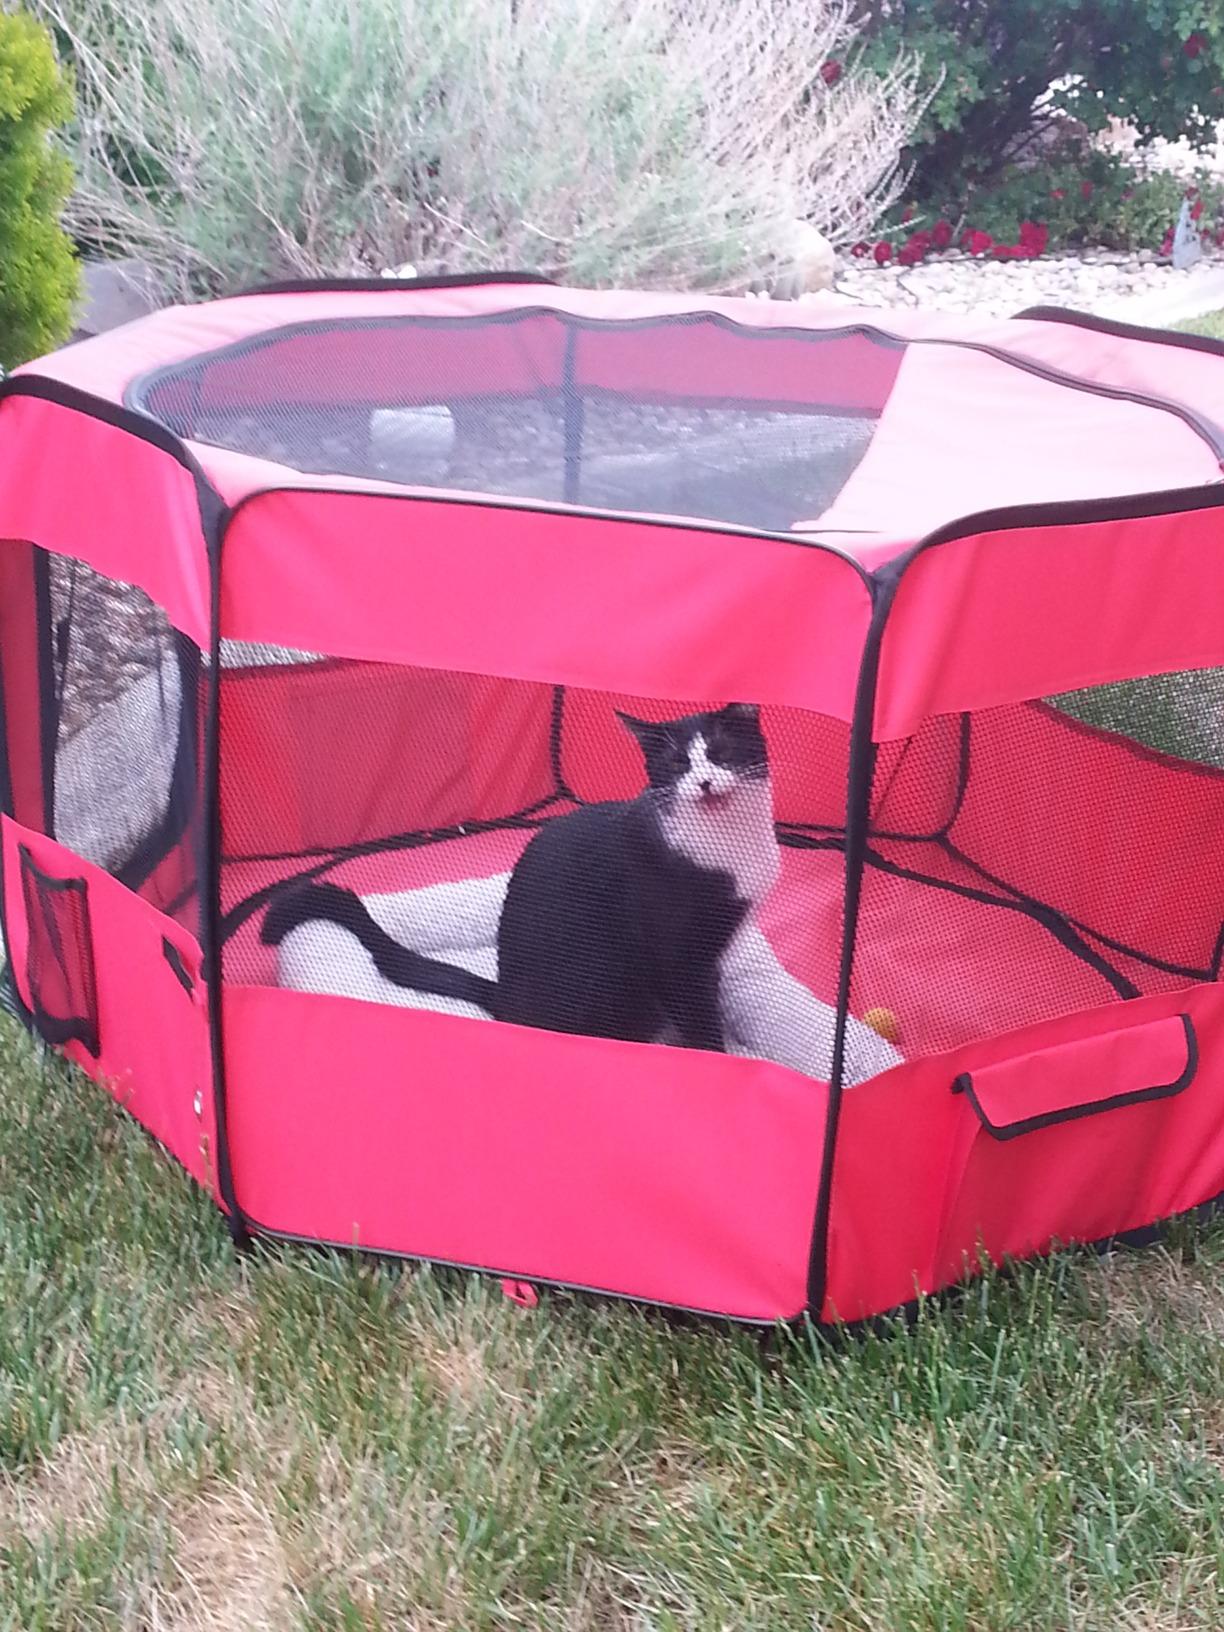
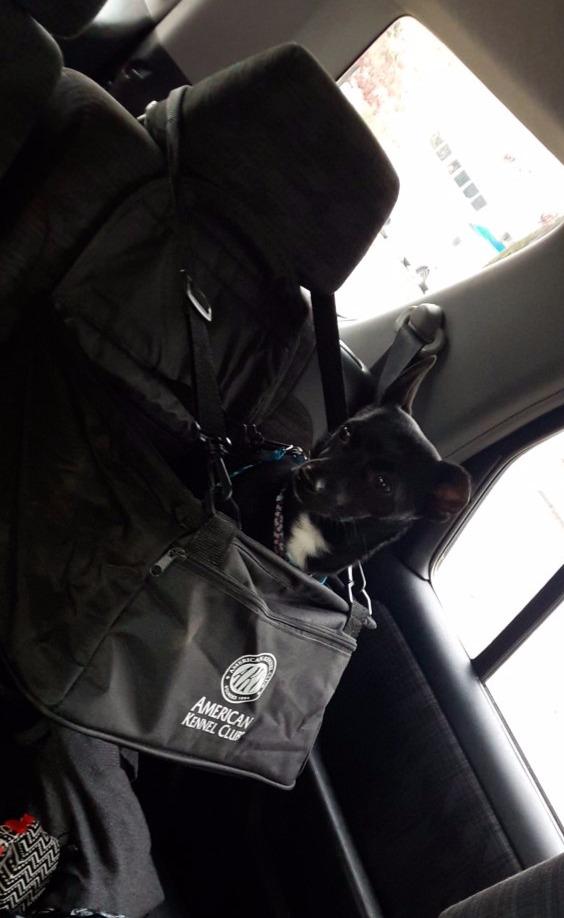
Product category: items_kennel
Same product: no